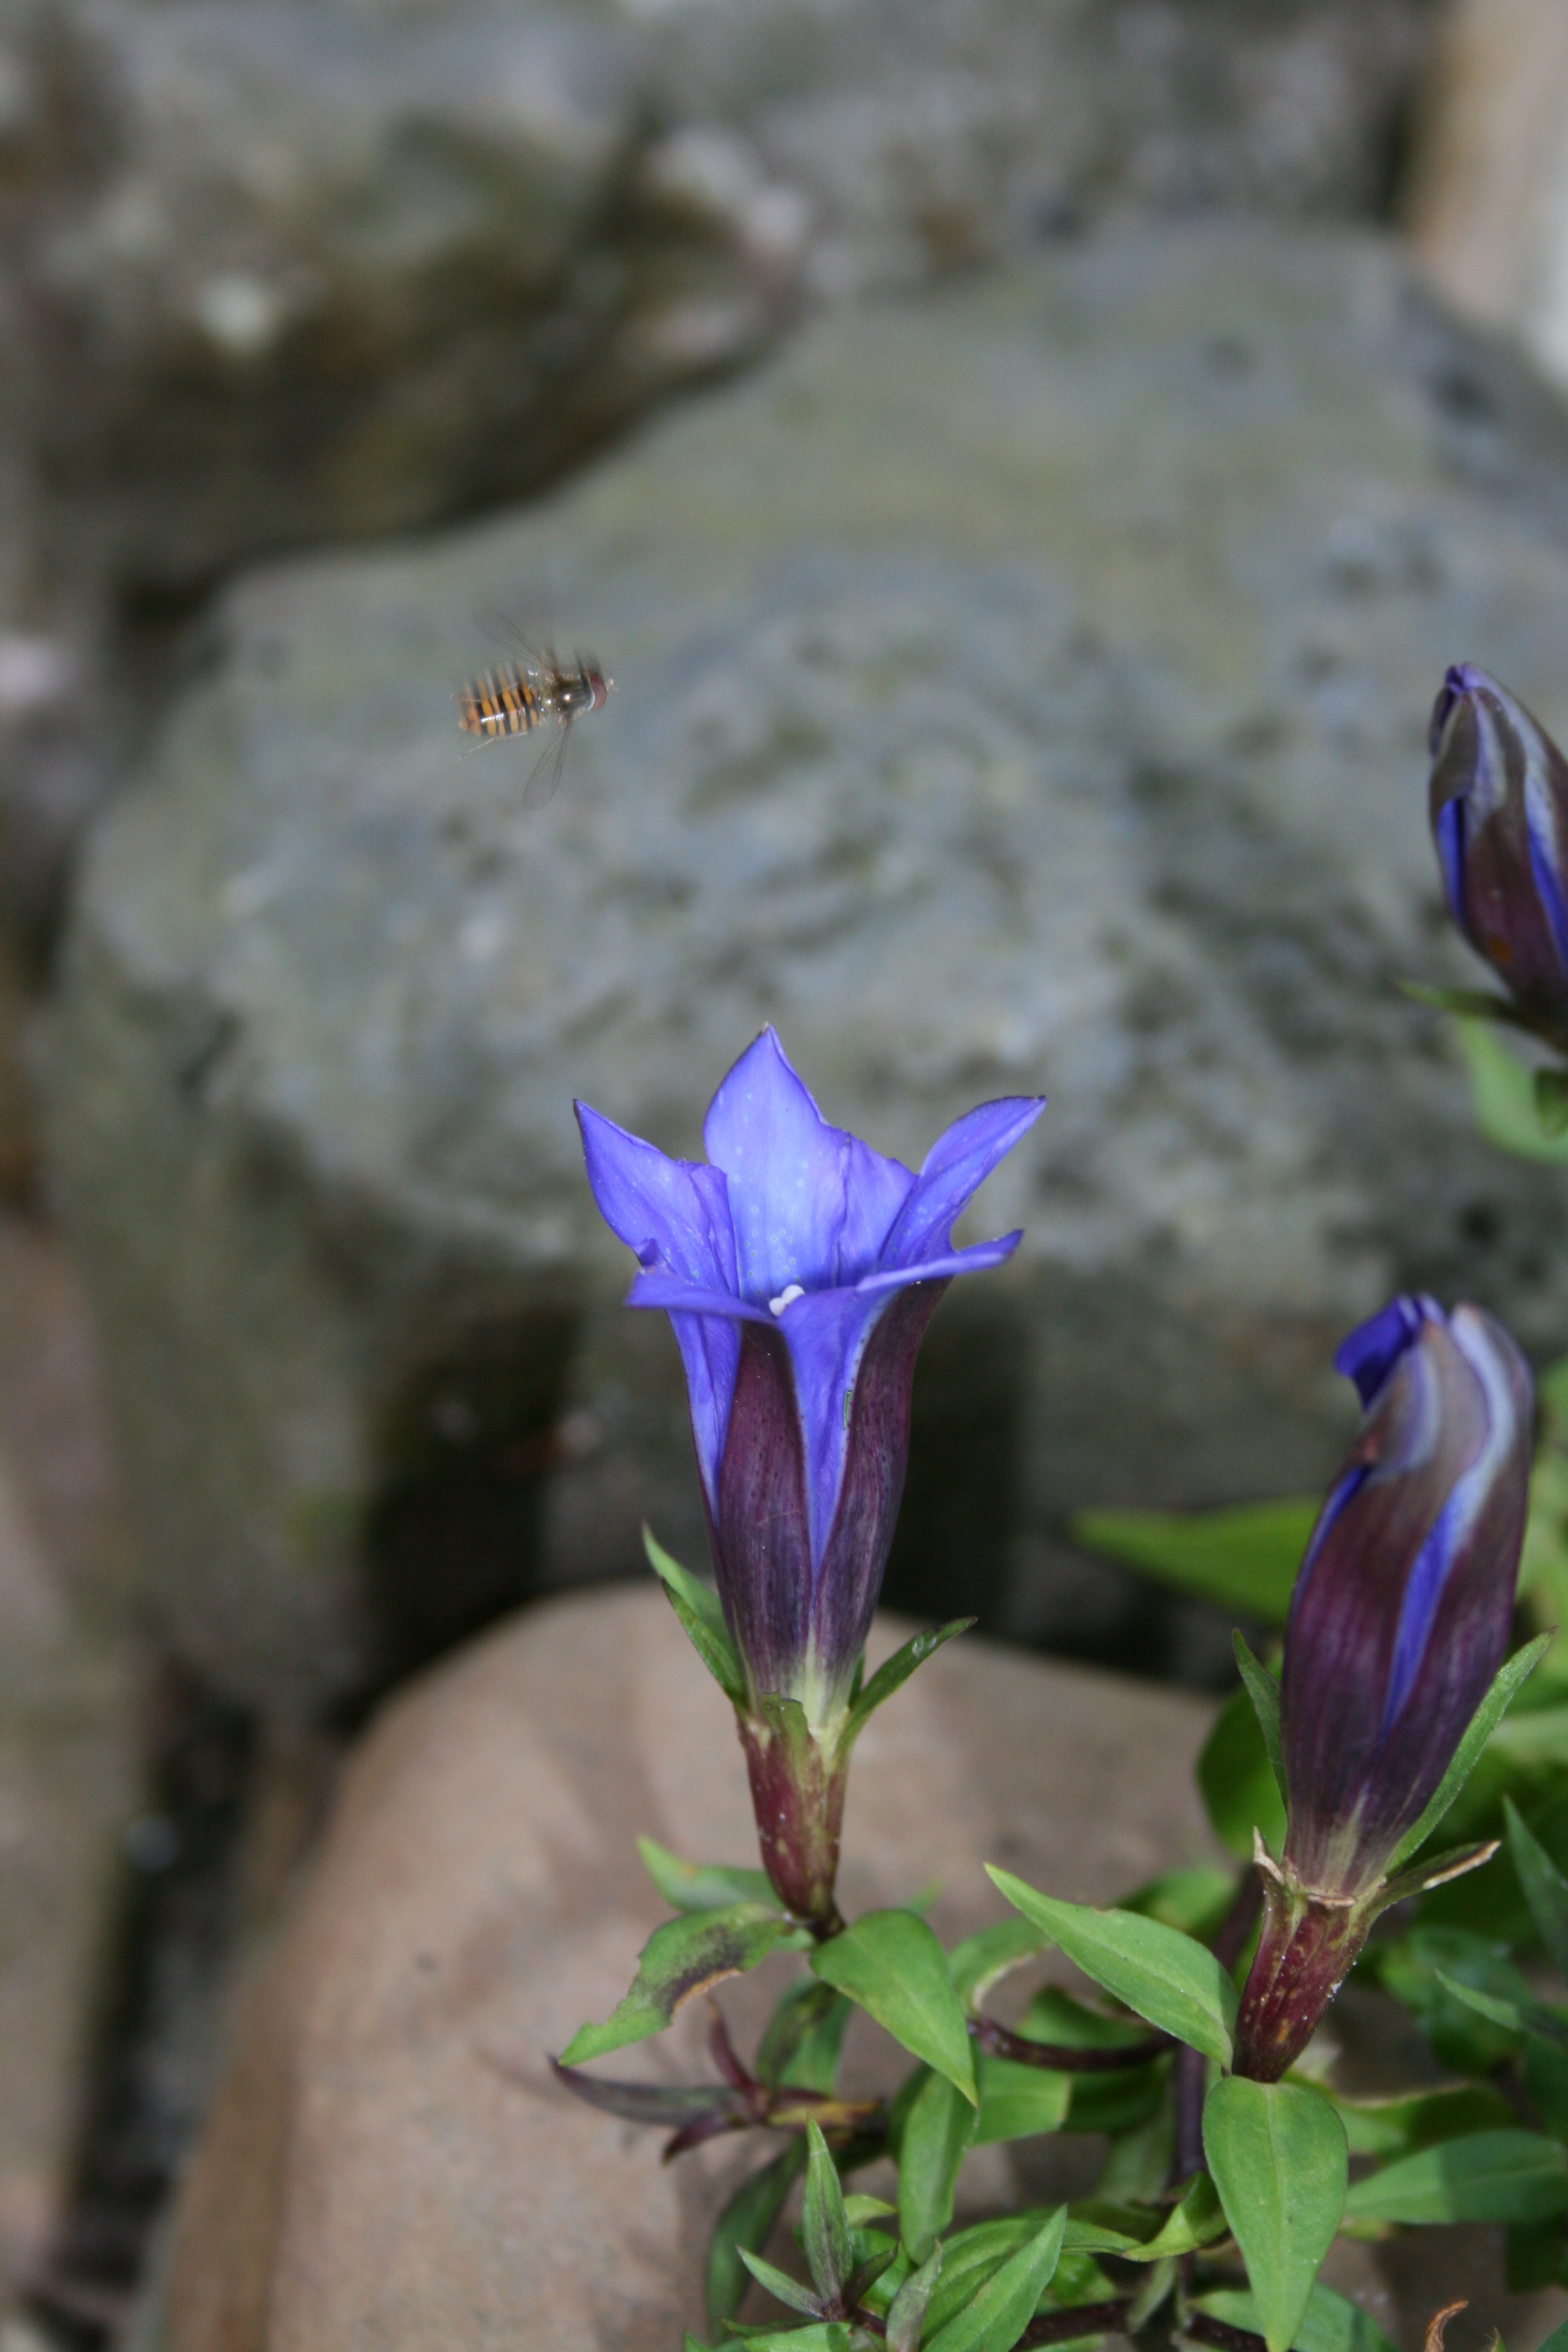
plant, flower, spring, flora, perennial, wildflower, iris, crocus, viola, bellflower, gentian, flowering plant, rock plant, bellflower family, violet family, gentian family